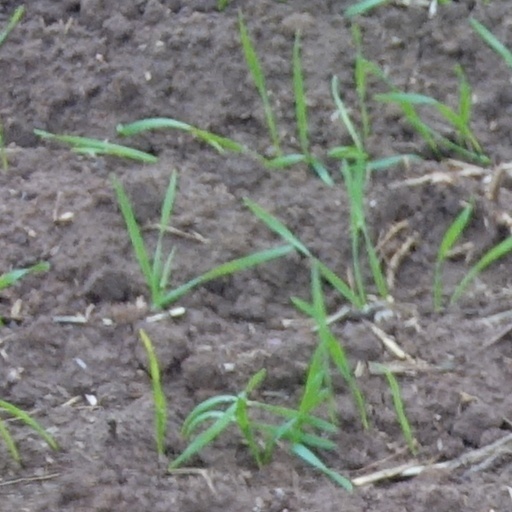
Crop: wheat